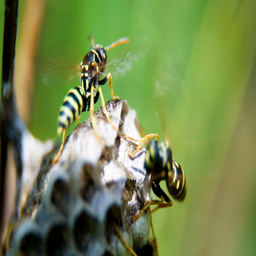
the wasp flaps its wings .